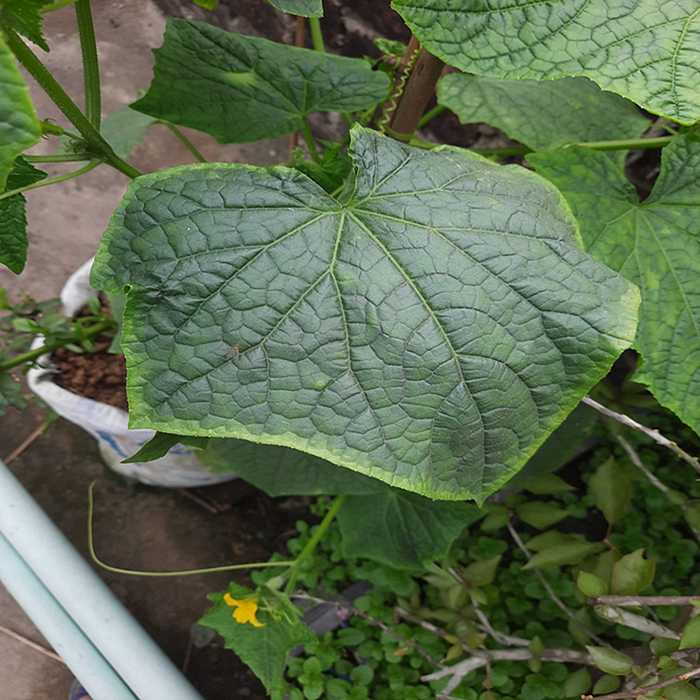
Plant: Cucumber
Label: Fresh leaf